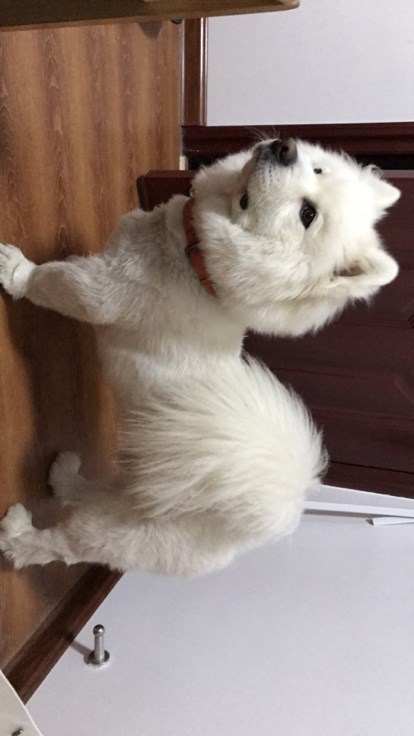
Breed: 2192-n000088-Samoyed